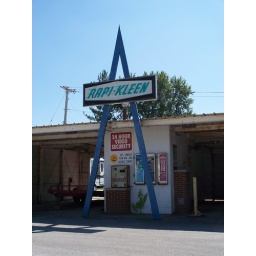
A pointy sign for Rapi-Kleen, a car wash in Versailles, Ohio.